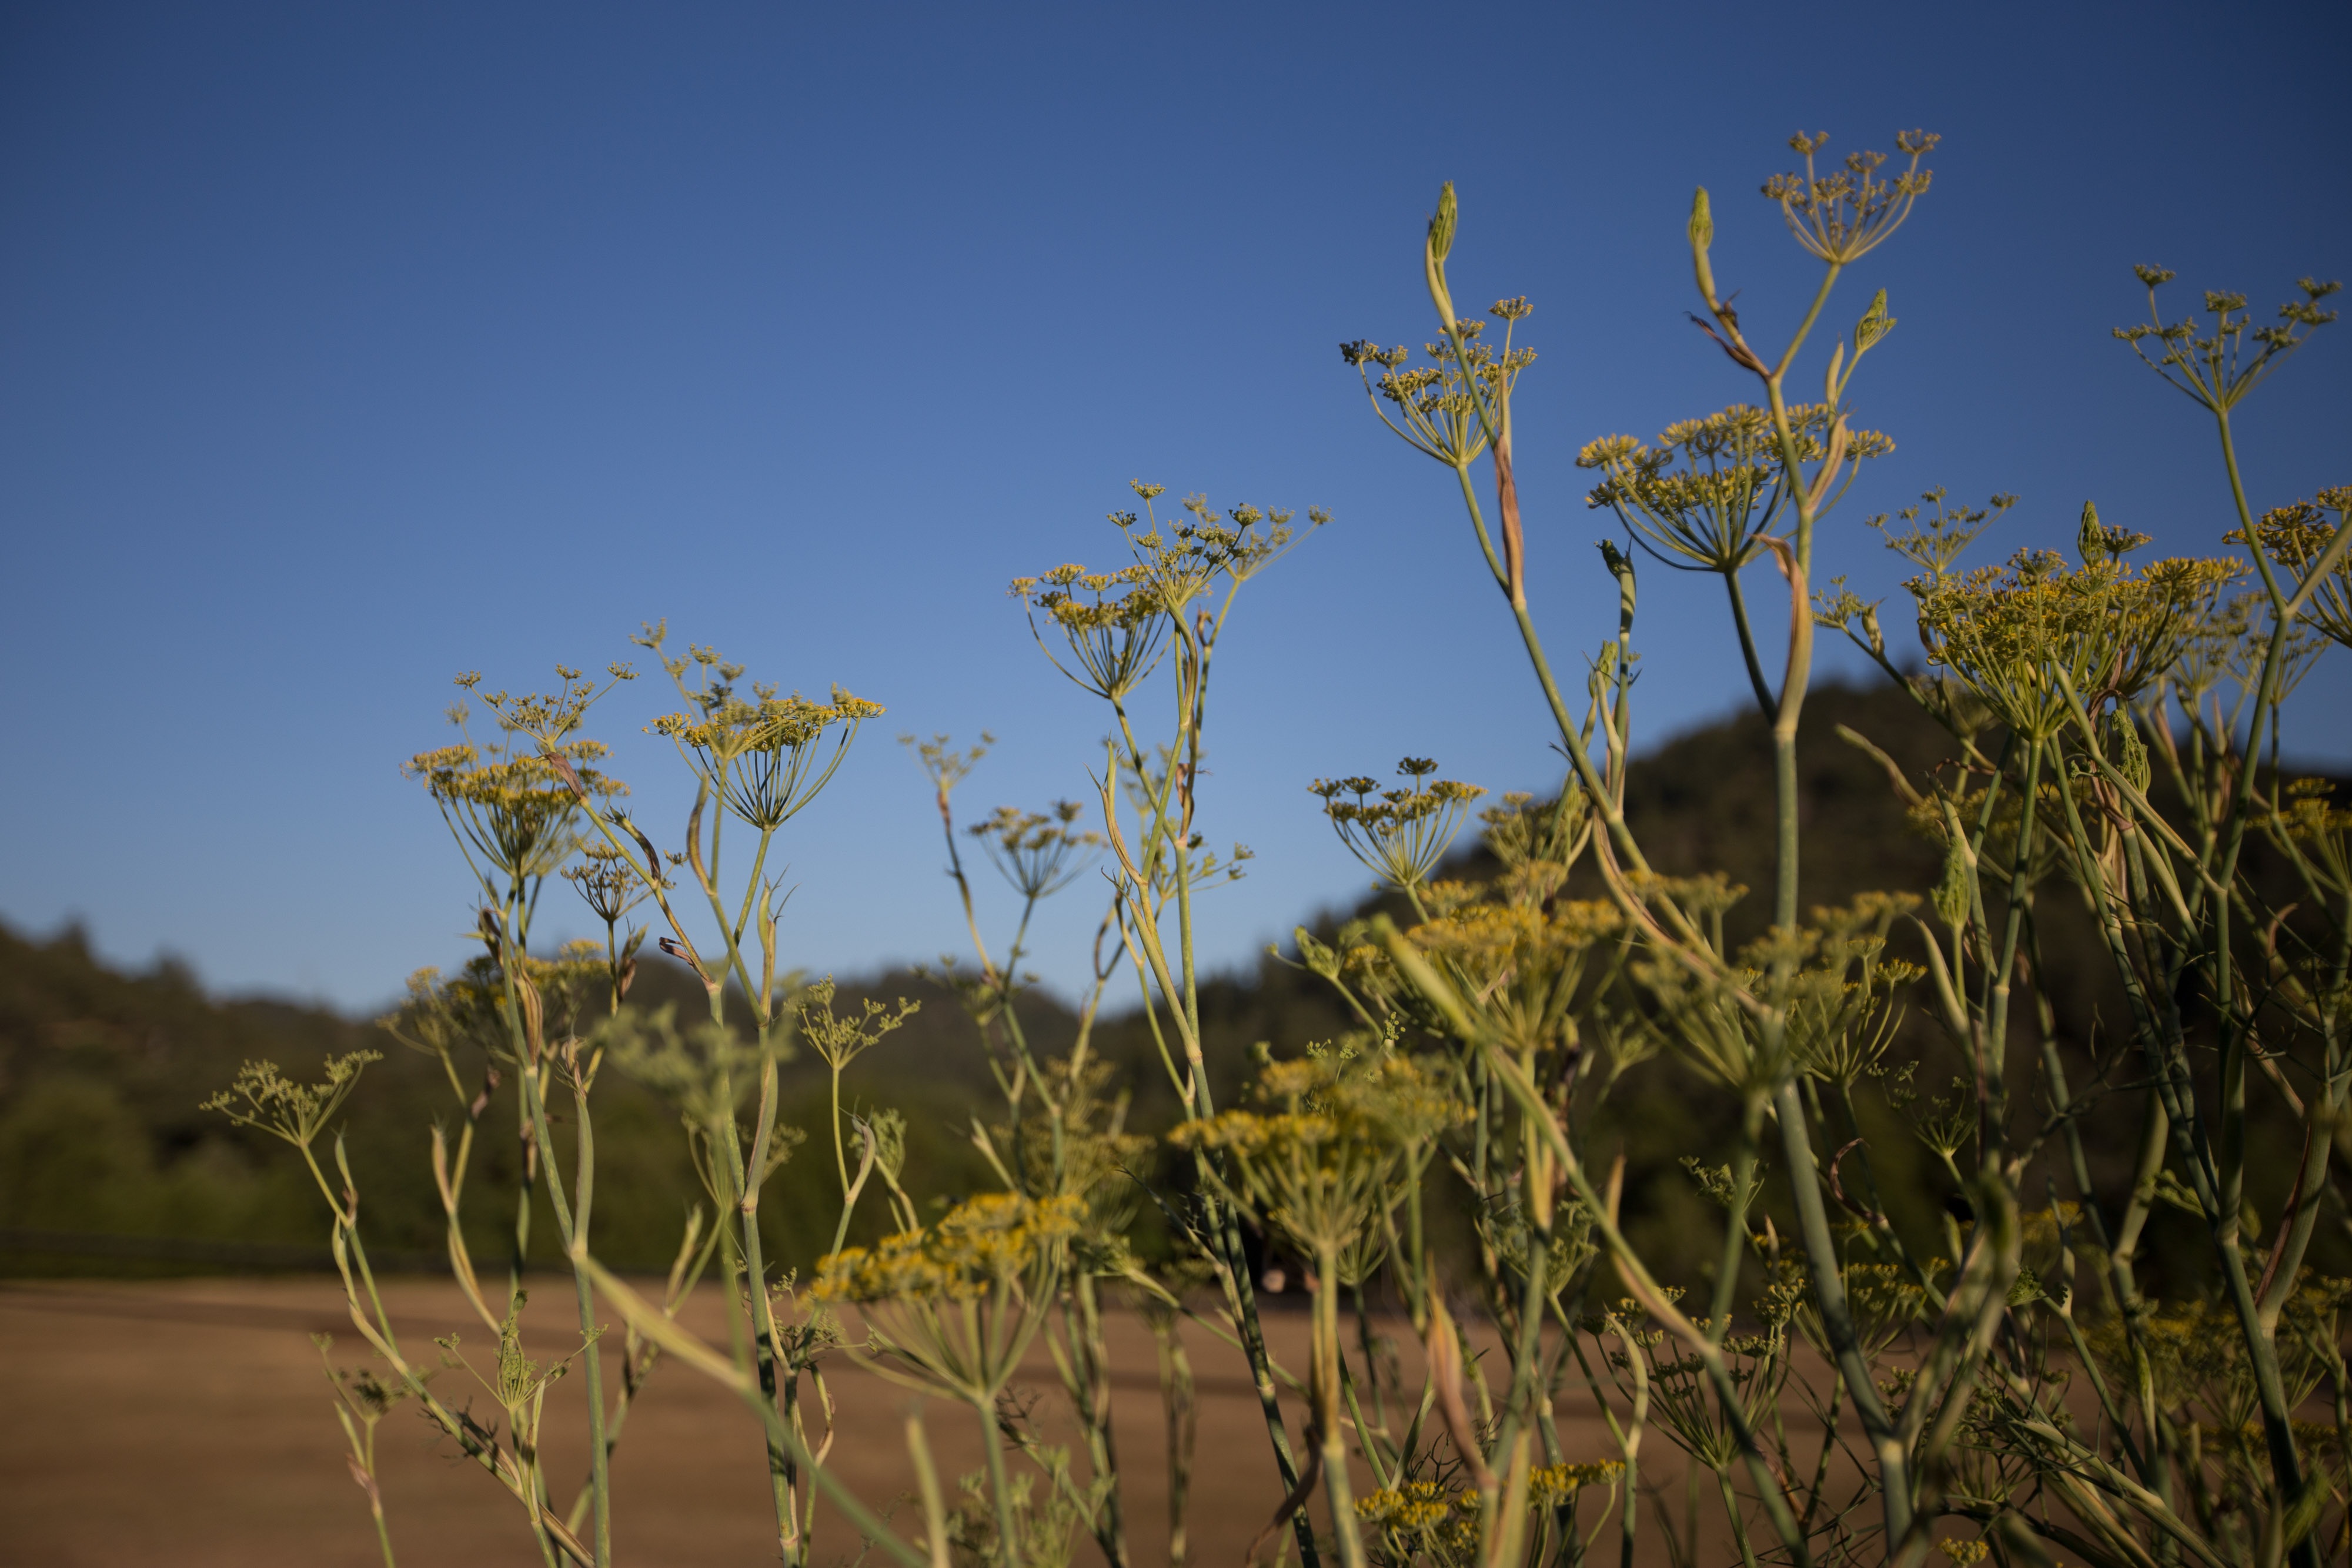
landscape, tree, nature, grass, outdoor, plant, sky, field, meadow, prairie, sunlight, morning, leaf, flower, green, crop, natural, soil, agriculture, flora, savanna, wildflower, flowers, grassland, wetland, weeds, habitat, ecosystem, rural area, flowering plant, natural environment, grass family